Henry T. Elrod

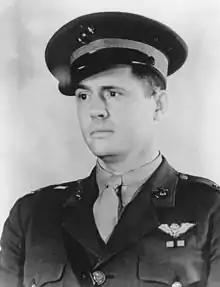
Henry T. Elrod

Henry Talmage "Hammerin' Hank" Elrod (September 27, 1905December 23, 1941) was a US Marine Corps aviator. He was the first aviator to receive the Medal of Honor during World War II, for his heroism in the defense of Wake Island.